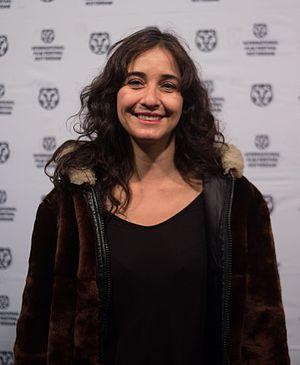
Alicia Scherson, née en 1974 à Santiago, est une réalisatrice, scénariste et productrice de cinéma chilienne.